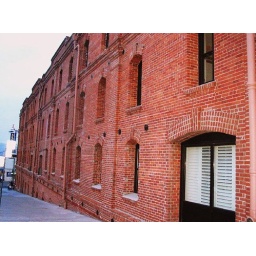
One of the buildings while walking in San Francisco streets during dusk time. Used fill flash